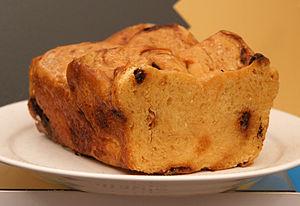
La taillaule est une brioche neuchâteloise. Son nom provient des entailles faites sur le dessus de cette pâtisserie.